Samuel C. Phillips

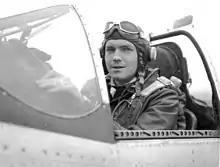
Sam Phillips at RAF Honington in his P-51 Mustang, named "Dana" after his daughter

Phillips was given basic flight training in PT-17 biplanes by civilian instructors at Rankin Field in Tulare, California, and then at Lemoore Army Airfield in Lemoore, California in PT-15 biplanes. This was followed by advanced training at Williams Army Airfield in Arizona in the P-322, a training version of the Lockheed P-38 Lightning. He was then assigned to the 364th Fighter Group, which was successively based at Glendale Airport, Van Nuys Airport, Ontario Army Airfield and Santa Maria Army Air Field in California, before moving to the UK, where it was based at RAF Honington as part of the Eighth Air Force. The 364th Fighter Group converted to the North American P-51 Mustang in the summer of 1944. The group's main role was escorting Boeing B-17 Flying Fortress bombers on long-range bombing missions. Phillips completed two combat tours of duty in the European Theater of Operations. He was awarded the Distinguished Flying Cross with an oak leaf cluster, Air Medal with seven oak leaf clusters, and the French Croix de Guerre.